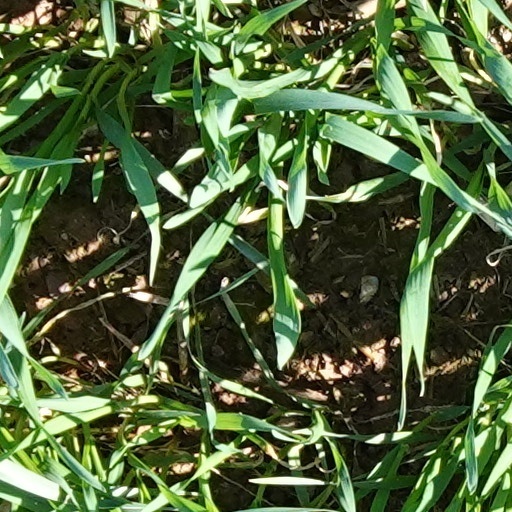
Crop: wheat